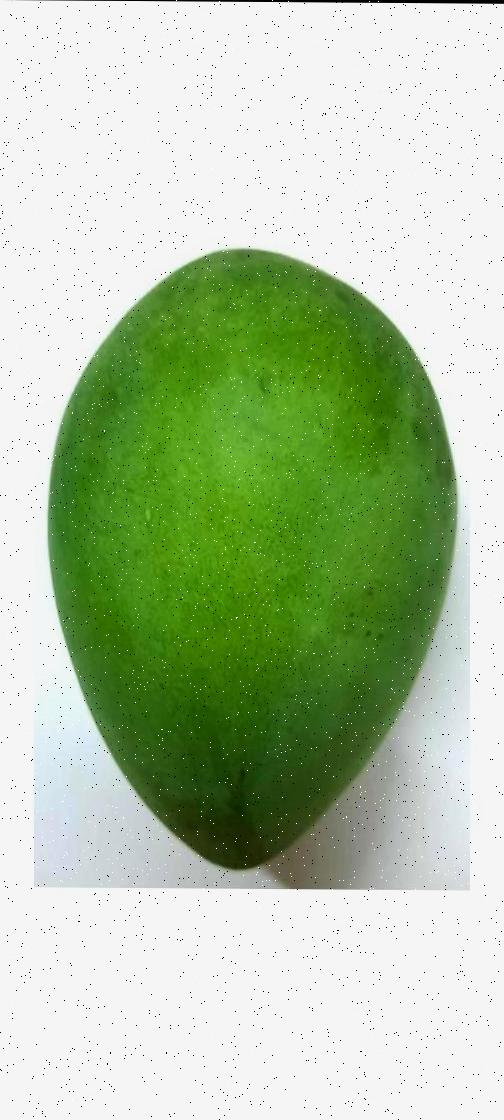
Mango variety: Harivanga